Christ Church Cathedral, Christchurch

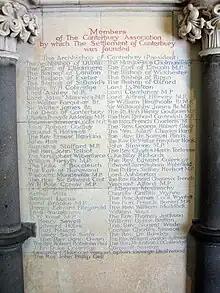
Tablet listing the members of the Canterbury Association – one of the many memorials within the building

Just before work on the foundations began, the alignment of Colombo Street through Cathedral Square was changed by introducing a curve towards the west, with the western side of the legal road having a radius of 3 chains 75 links, to place the cathedral slightly further west, making its tower visible along Colombo Street from a distance.